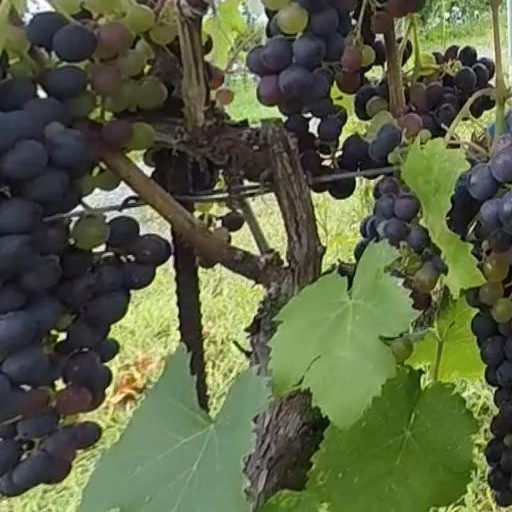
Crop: grape